Lt. Warren Eaton Airport

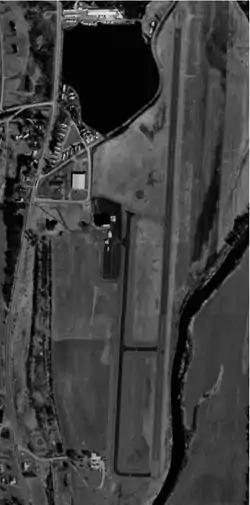
1995 orthophoto from USGS

Lt. Warren Eaton Airport , also known as Lt. Warren E. Eaton Airport, is a county-owned public-use airport in Chenango County, New York, United States. It is located two nautical miles (4 km) north of the central business district of Norwich, New York. It was established on June 17, 1952.